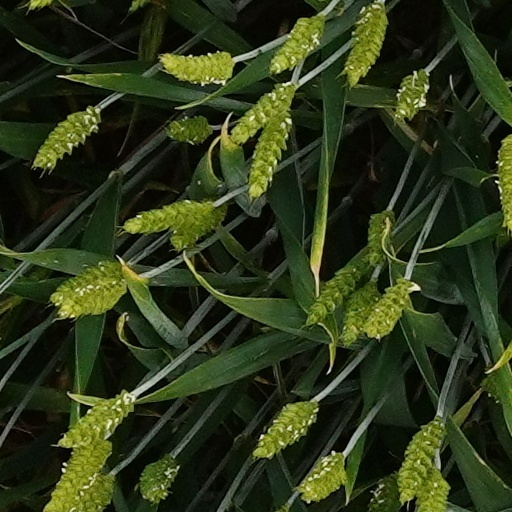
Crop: wheat